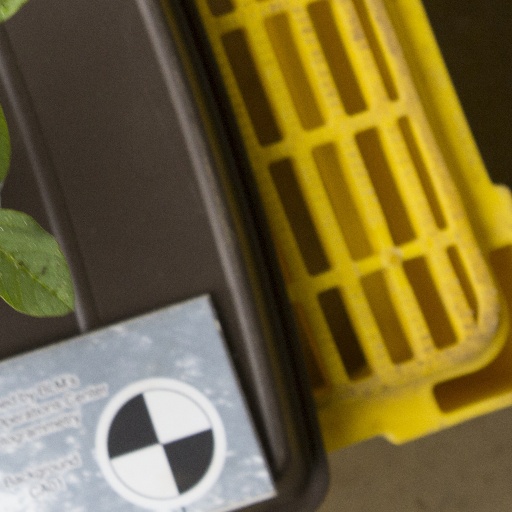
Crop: soybean